Under the Bed 2

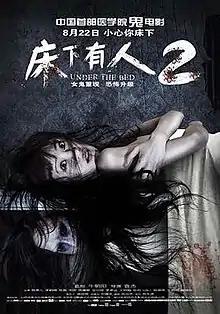
Film poster

Under the Bed 2 is a 2014 Chinese horror suspense thriller film directed by Yuan Jie. It was released on August 22, 2014.